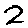
Label: 2